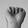
ASL letter: A